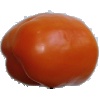
Label: orange_pepper